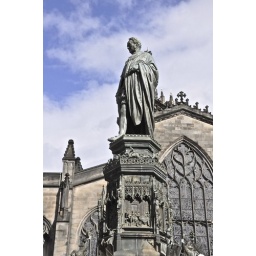
edinburgh international fringe and comedy festival 2009 pretty girl in red mac